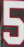
Number: 5